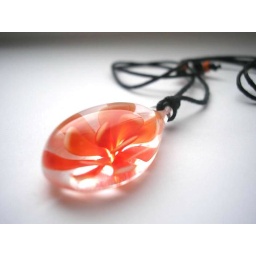
a gorgeous orange flower in a glass pendant on a black adjustable cord.